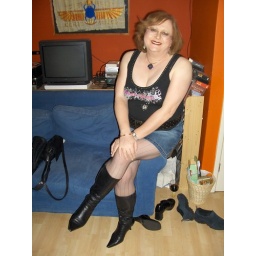
Taken at a friend's house after a night out at a rock and metal club in Manchester